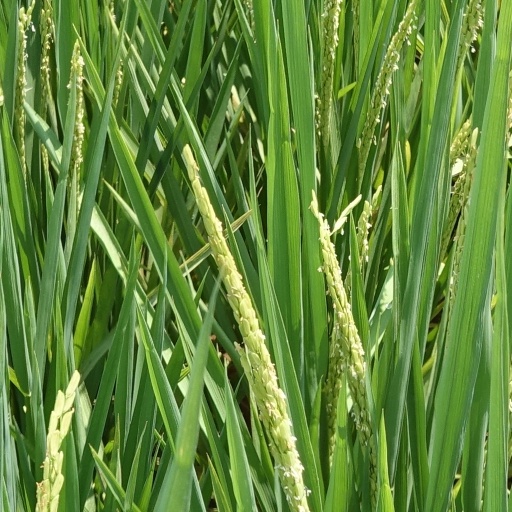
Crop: rice